Chuck Colby

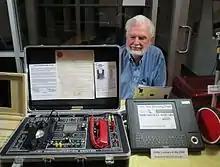
Chuck Colby at the reunion of the Homebrew Computer Club on November 11, 2013.

Chuck Colby was an electronics engineer and chief-inventor, founder and president of Colby Systems Corporation (later Colby Computer, Inc.), a company that created the first DVR-based video surveillance systems but is also very notable as a pioneer in portable computing, being the first to market both DOS and Macintosh portable computers, as well as a remarkable number of other technological firsts.